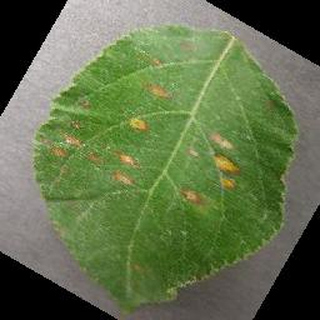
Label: apple_cedar_apple_rust